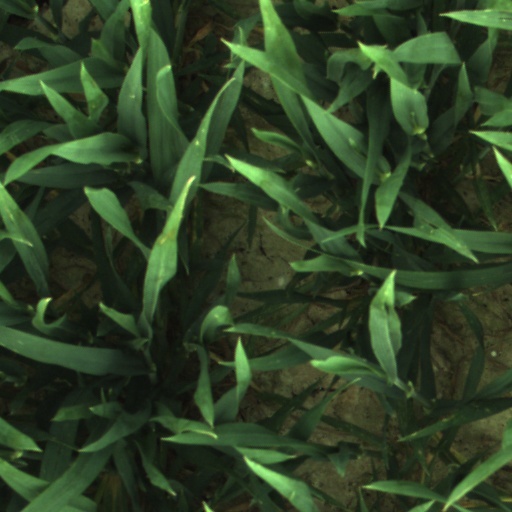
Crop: wheat